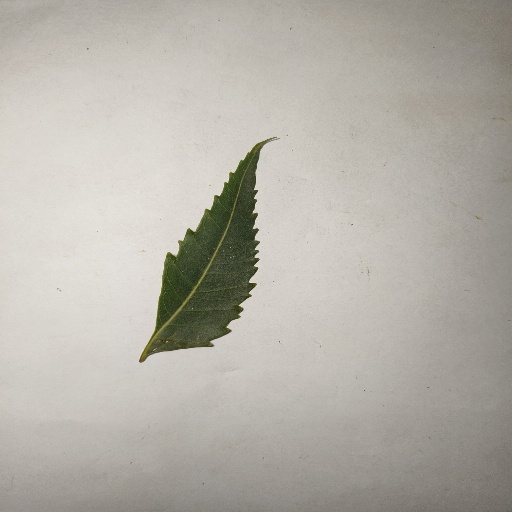
Species: Neem
Leaf condition: Healthy Leaf